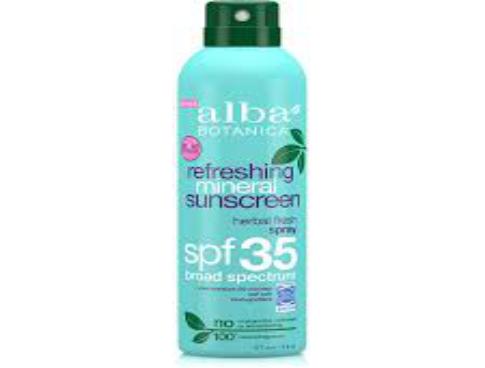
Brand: Alba Botanica
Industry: Necessities